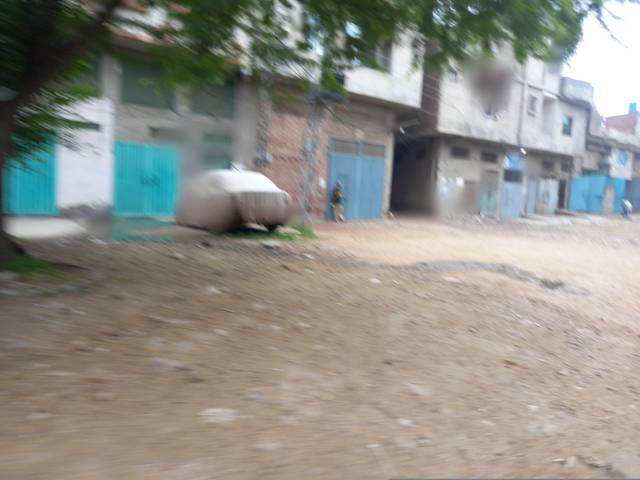
Region: Pakistan
Coordinates: 31.563, 74.396